Siege of San Andreas (1600)

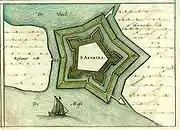
A map of the fort by Joan Blaeu

Mendoza considered the place of vital importance both on account of the strength of the fortifications and the great advantage which it afforded him for invading the Dutch Republic. He was therefore extremely eager to preserve it and for this purpose he assembled a force together at 's-Hertogenbosch. Nearly 4,000 men were thus put in place and in Mendoza's opinion this number was deemed sufficient to raise the siege. Of these troops Mendoza gave the command to Luis de Velasco who had overseen the construction of Fort San Andreas. Dutch strategy then classed the Spanish fort as the 'key to Holland'.